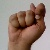
The image shows a hand gesture representing the letter 'T' in Indian Sign Language.